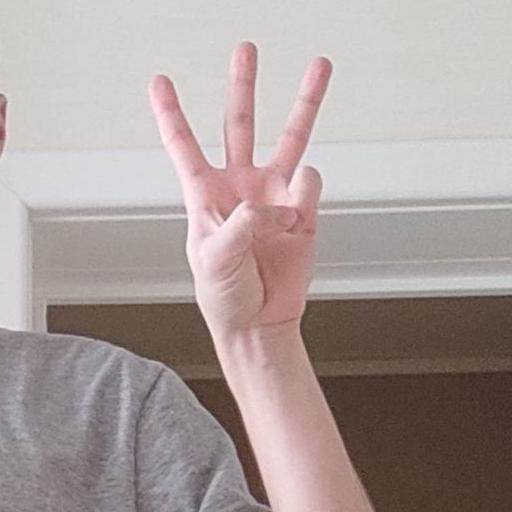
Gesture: three